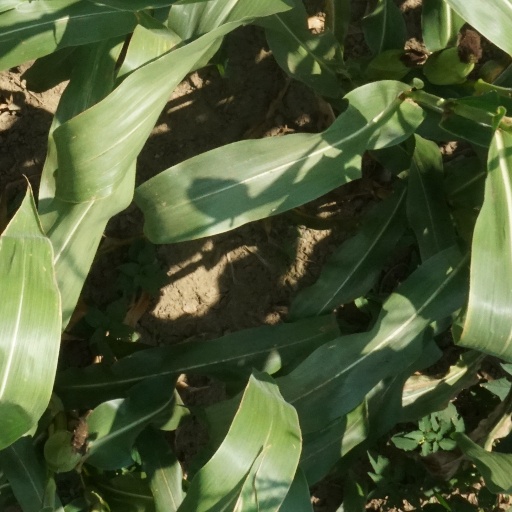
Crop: maize; corn